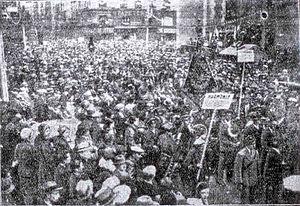
La foule parisienne assiste au défilé des harmonies, fanfares et orphéons participant au grand concours international de musique organisé par M. Oscar Dufrenne et le Petit Parisien.
Orphéon désigne soit une chorale d'homme, soit un instrument de musique fixe, à cordes et à clavier, dans lequel le son est produit par une roue qui frotte les cordes comme dans une vielle à roue.